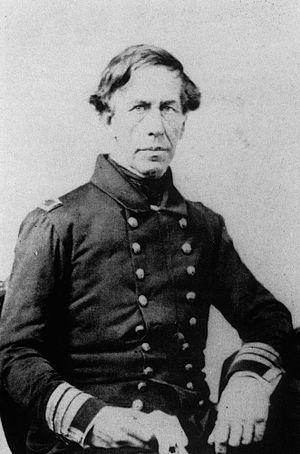
Classiquement, l'histoire des îles Fidji se découpe en quatre périodes distinctes :
L’affaire du Trent est un incident naval et diplomatique survenu pendant la première année de la guerre de Sécession, et qui a failli provoquer une guerre entre les États-Unis et différents pays européens dont le Royaume-Uni soutenu par la France.
L’USS Vincennes est un sloop de guerre de l’US Navy lancé en 1826. C'est le premier navire de la marine américaine à effectuer un tour du monde et l'un de ceux qui ont le plus navigué sur les mers du globe. Il participe à plusieurs expéditions scientifiques, l'Expédition Wilkes et la North Pacific Exploring and Surveying Expedition ainsi qu'aux premières tentatives pour ouvrir le Japon à l'Occident. Lors de la guerre de Sécession, il soutient le blocus de l'Union. Il est vendu et détruit à Boston en 1867.